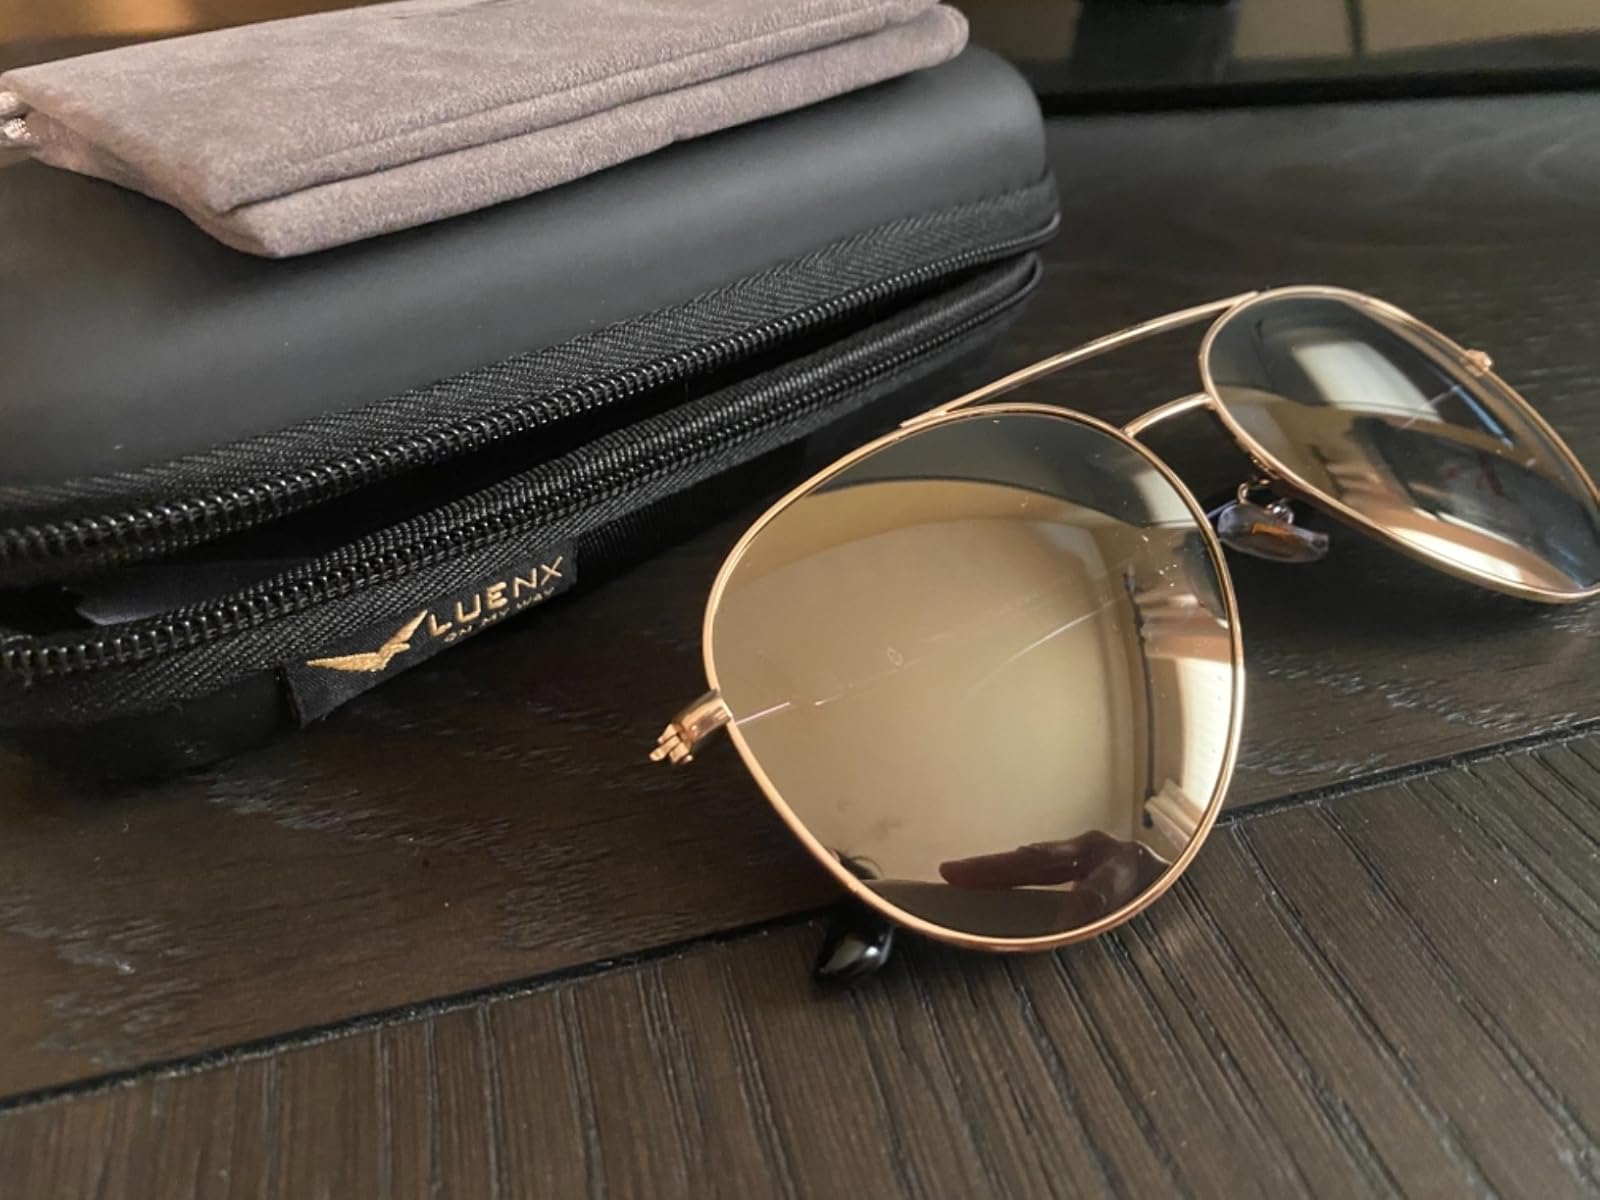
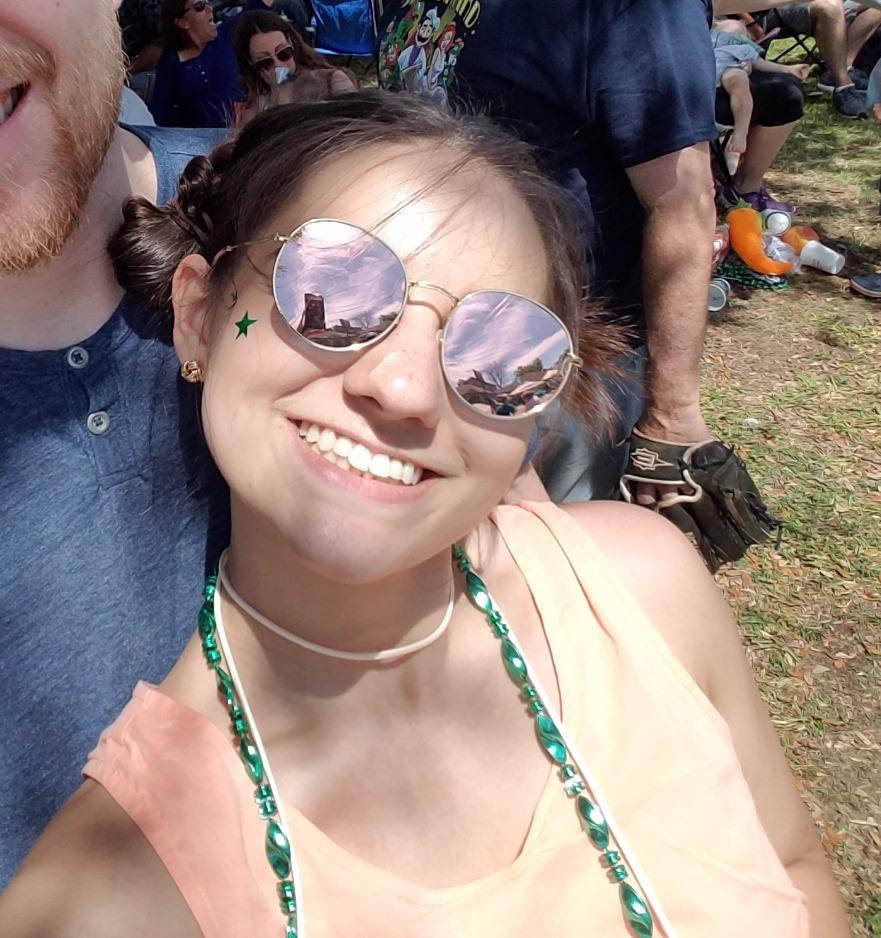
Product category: accessories_sunglasses
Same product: no